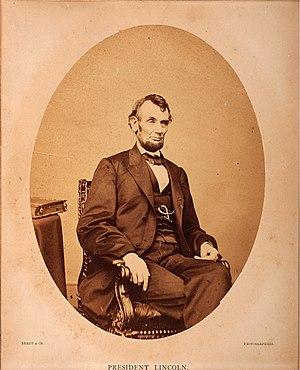
Un portrait d'Abraham Lincoln, réalisé par Mathew Brady, photographe mort en 1896
Mathew B. Brady, né le 18 mai 1822 dans le comté de Warren et mort le 15 janvier 1896 à Manhattan, est un photographe américain actif pendant la guerre de Sécession, et l'un des tout premiers photographes de guerre.